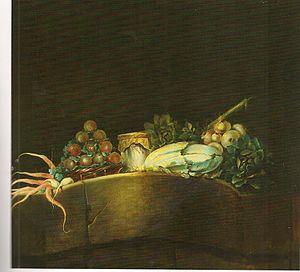
Antoine Babron est un peintre de genre, miniaturiste et aquarelliste.